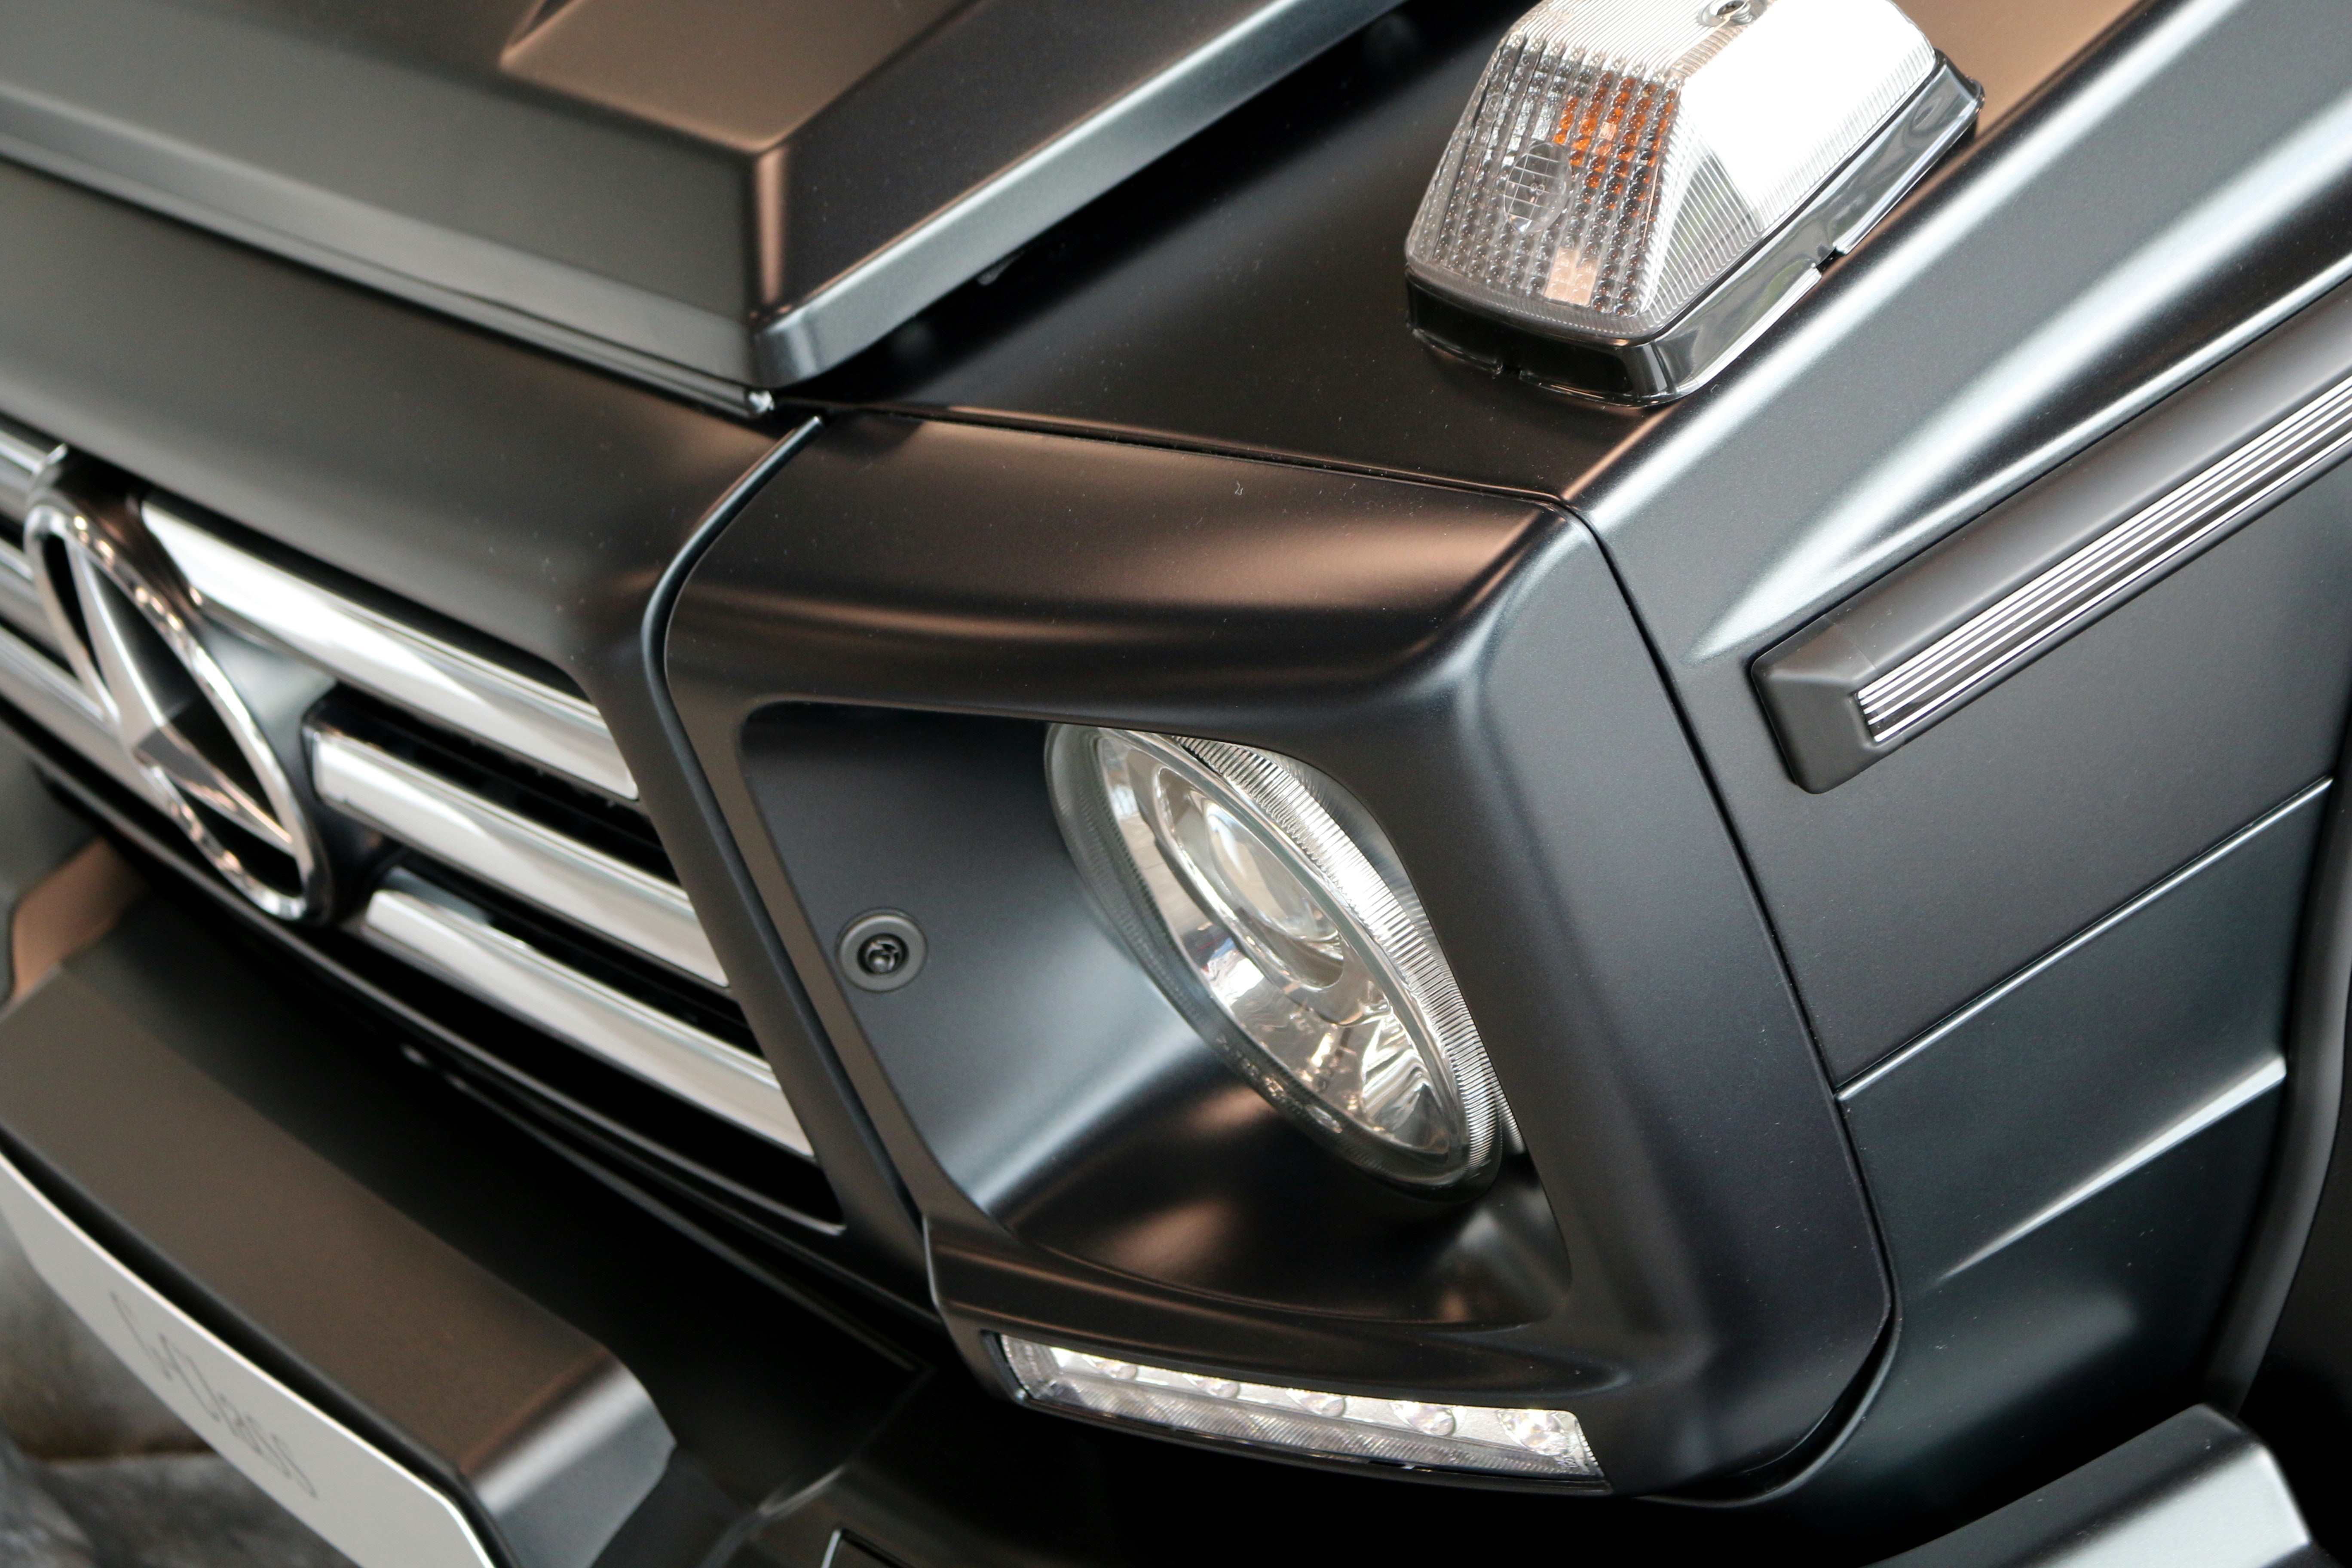
land vehicle, vehicle, car, mercedes benz g class, automotive exterior, automotive lighting, headlamp, automotive design, light, bumper, grille, auto part, luxury vehicle, mercedes benz, Automotive fog light, executive car, hood, minivan, sport utility vehicle